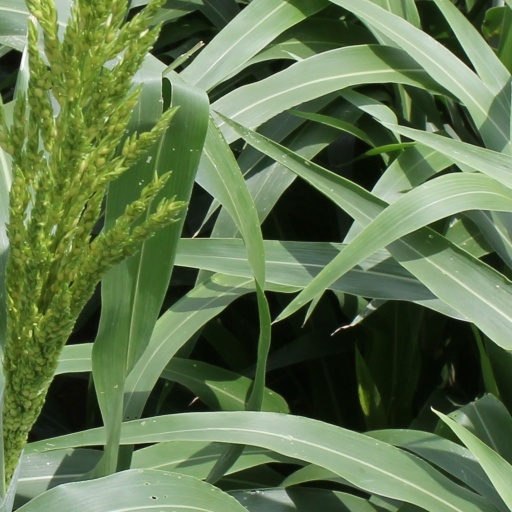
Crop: sorghum